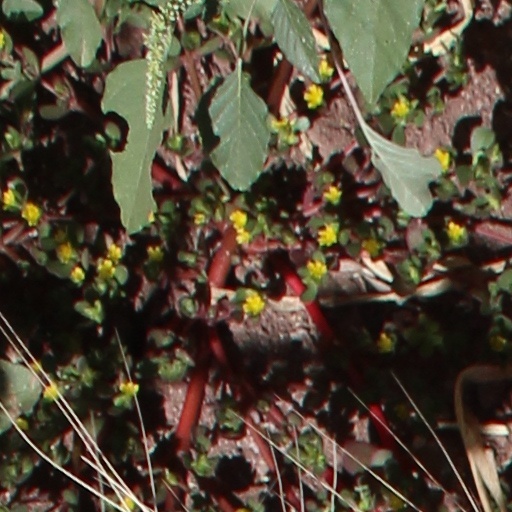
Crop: wheat